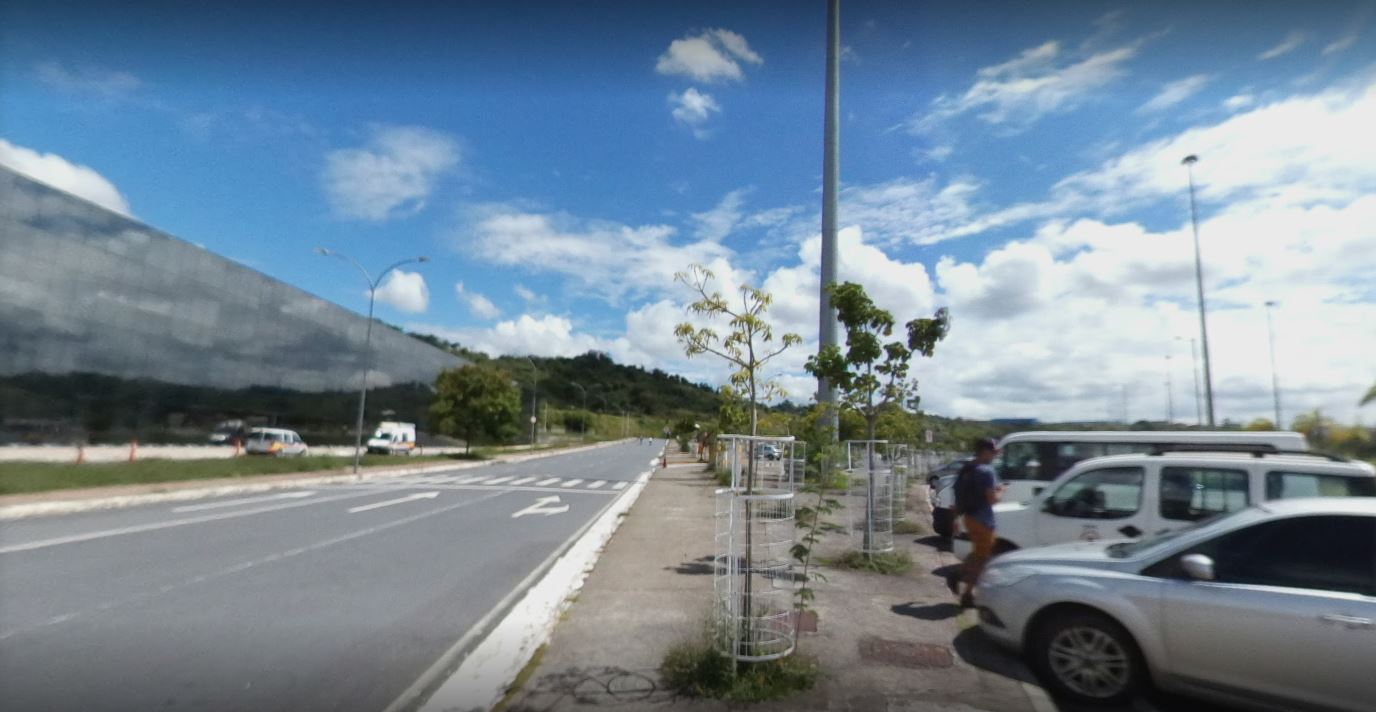
Fire: no
Smoke: no